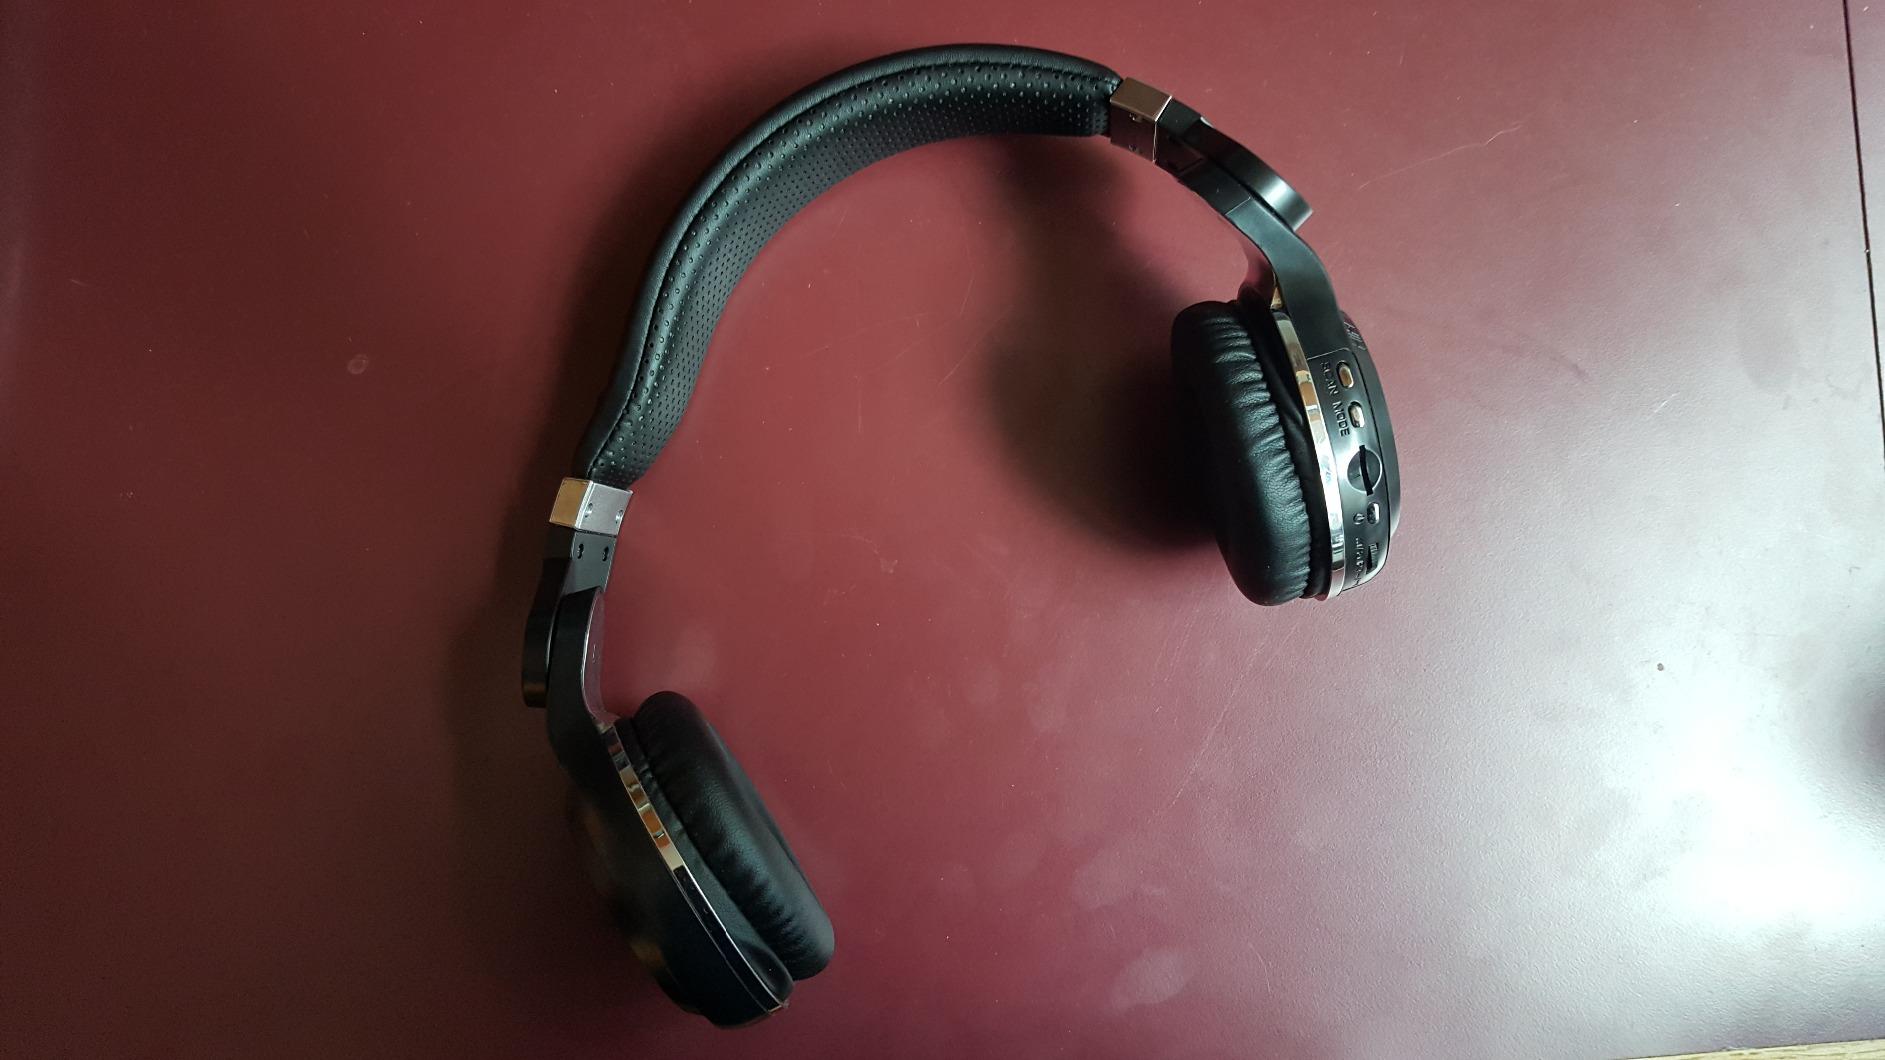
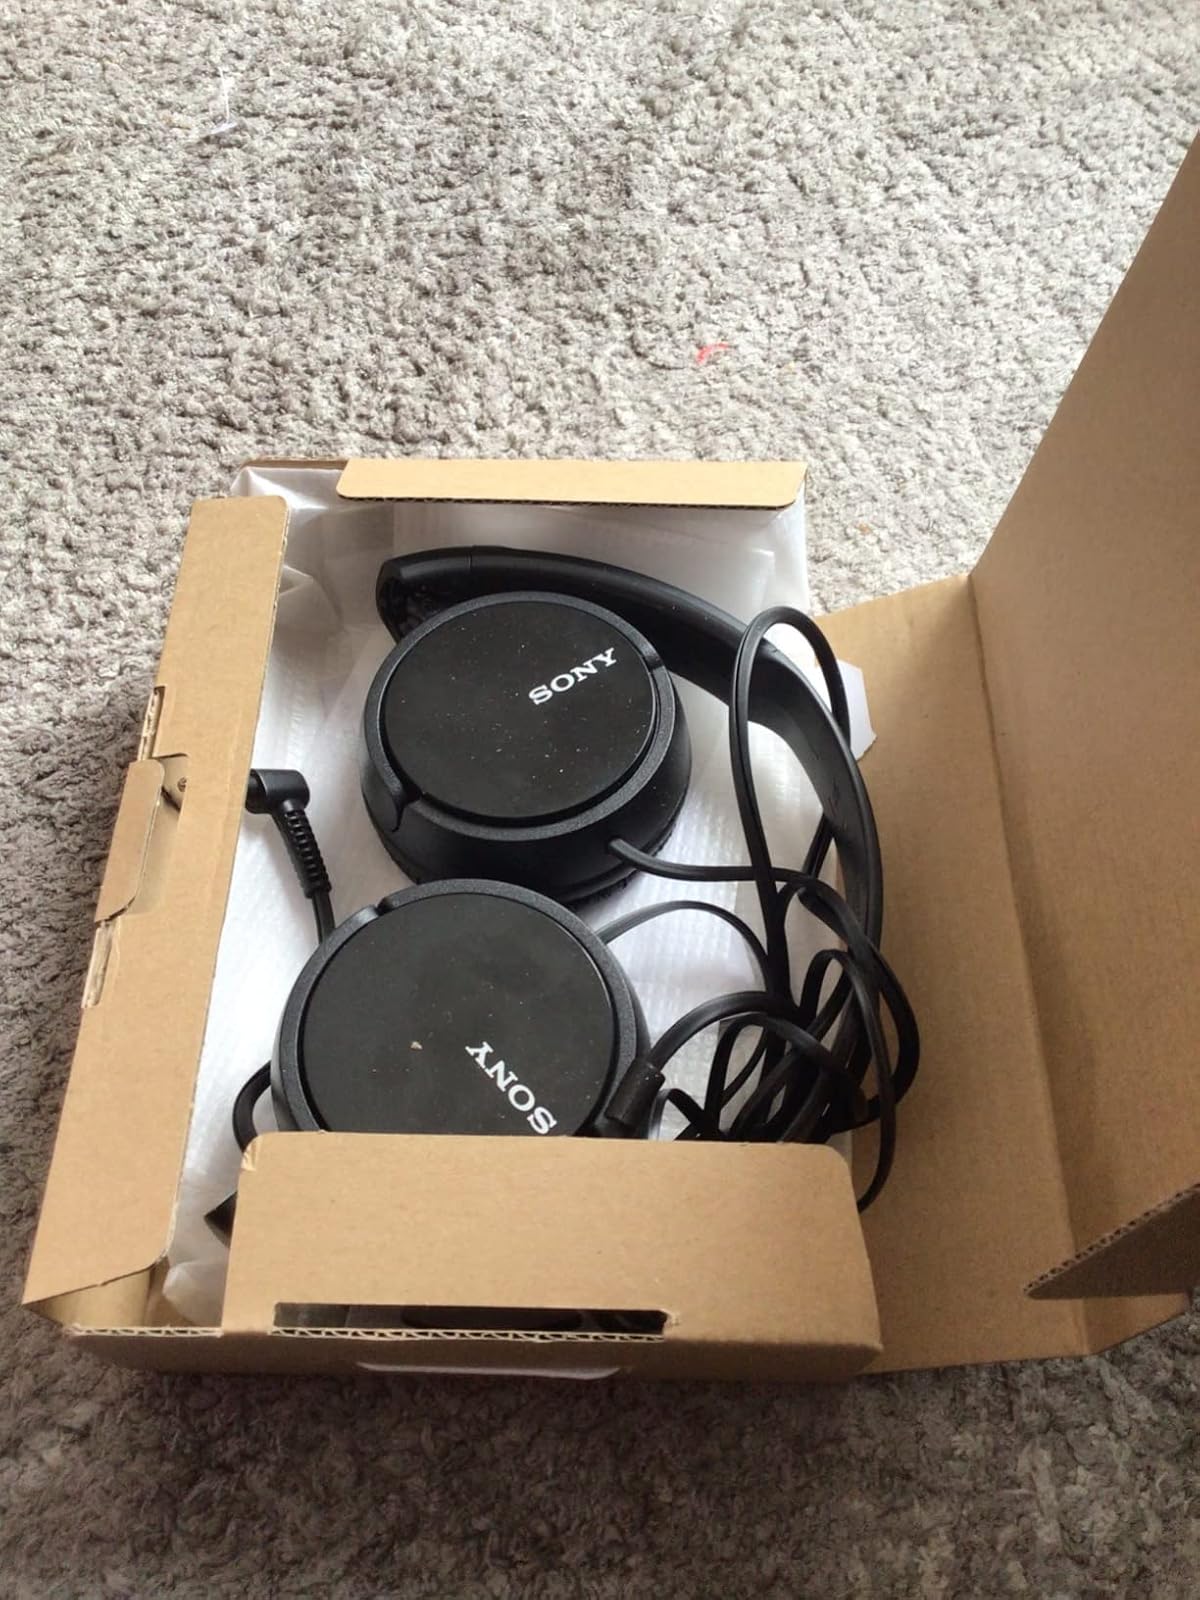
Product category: headphones
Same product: no